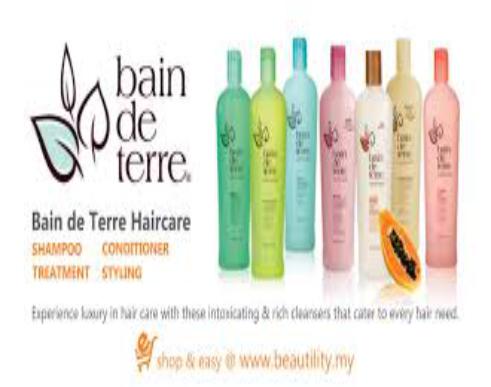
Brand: bain de terre-1
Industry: Necessities